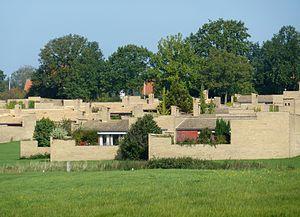
Jørn Oberg Utzon, né le 9 avril 1918 et mort le 29 novembre 2008 à Copenhague, est un architecte danois célèbre pour avoir conçu l'opéra de Sydney qui est devenu l'emblème de cette ville et l’« un des symboles de l'Australie les plus connus au monde », selon les propos du Premier ministre australien Kevin Rudd.